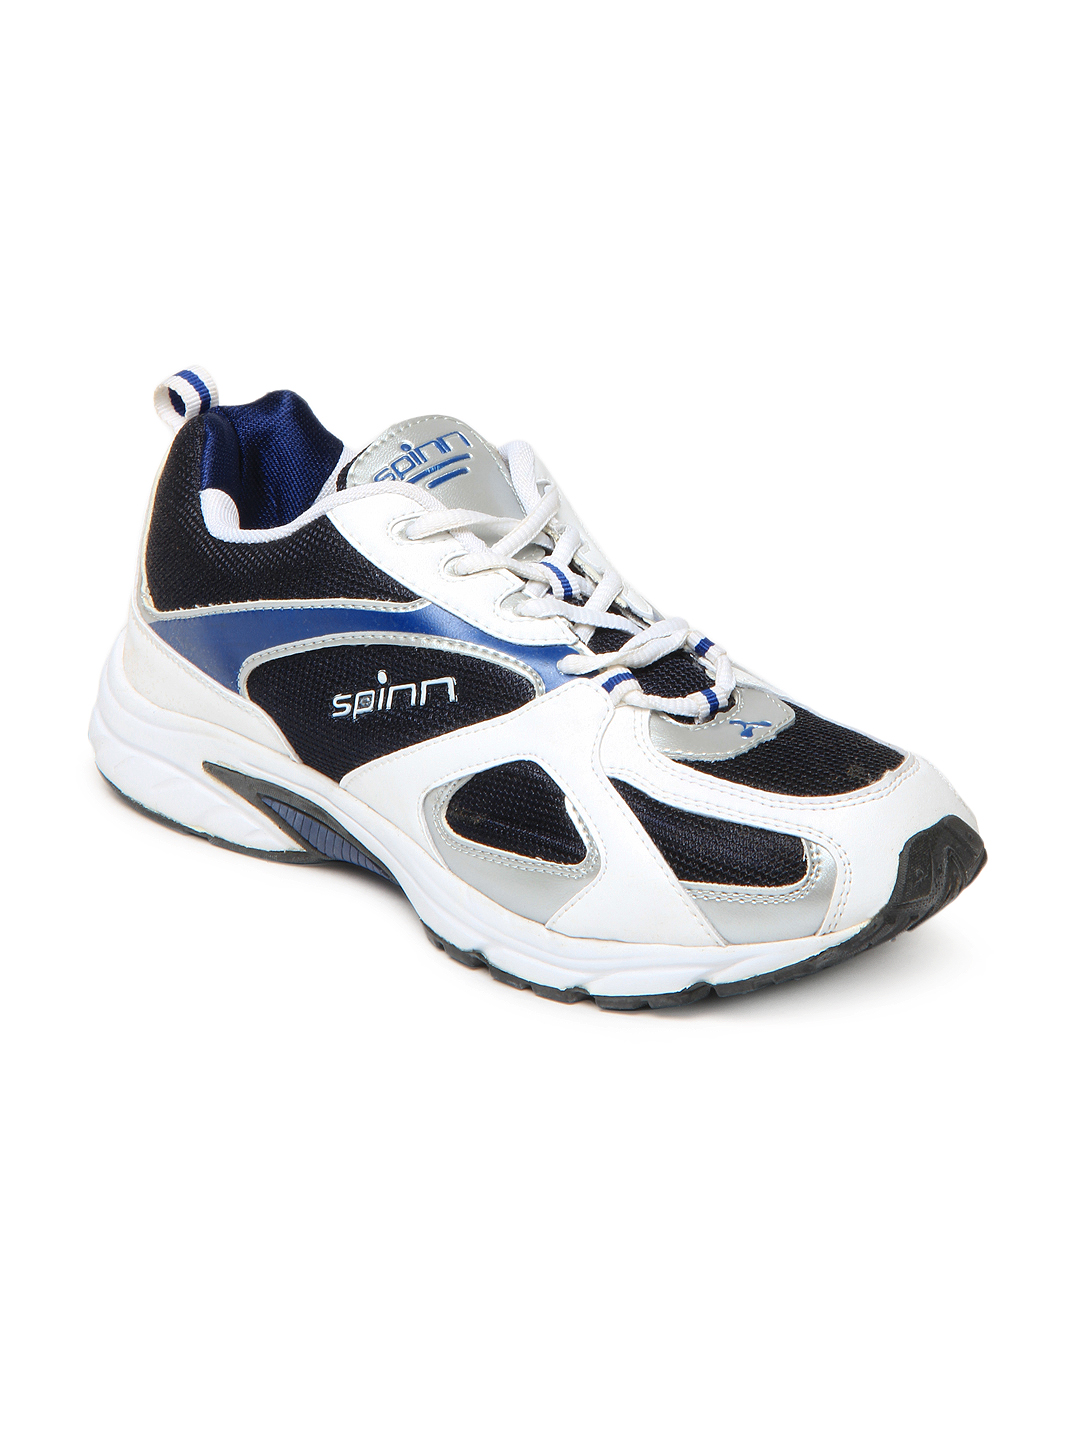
Spinn Men Navy & White Bounce Sports Shoes
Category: Footwear / Shoes / Sports Shoes
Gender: Men
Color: White
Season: Spring 2013
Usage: Sports